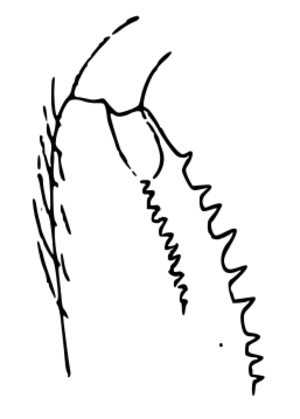
Orsonwelles torosus est une espèce d'araignées aranéomorphes de la famille des Linyphiidae.